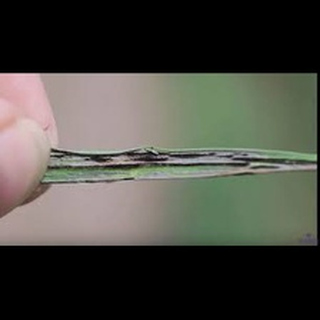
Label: wheat_smut